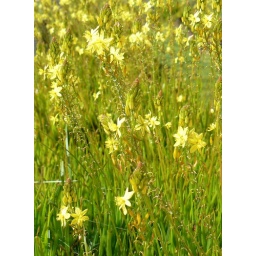
Yellow stars in a sky of green